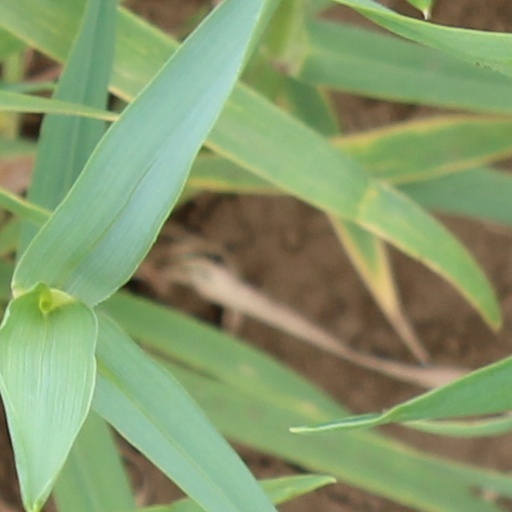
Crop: wheat